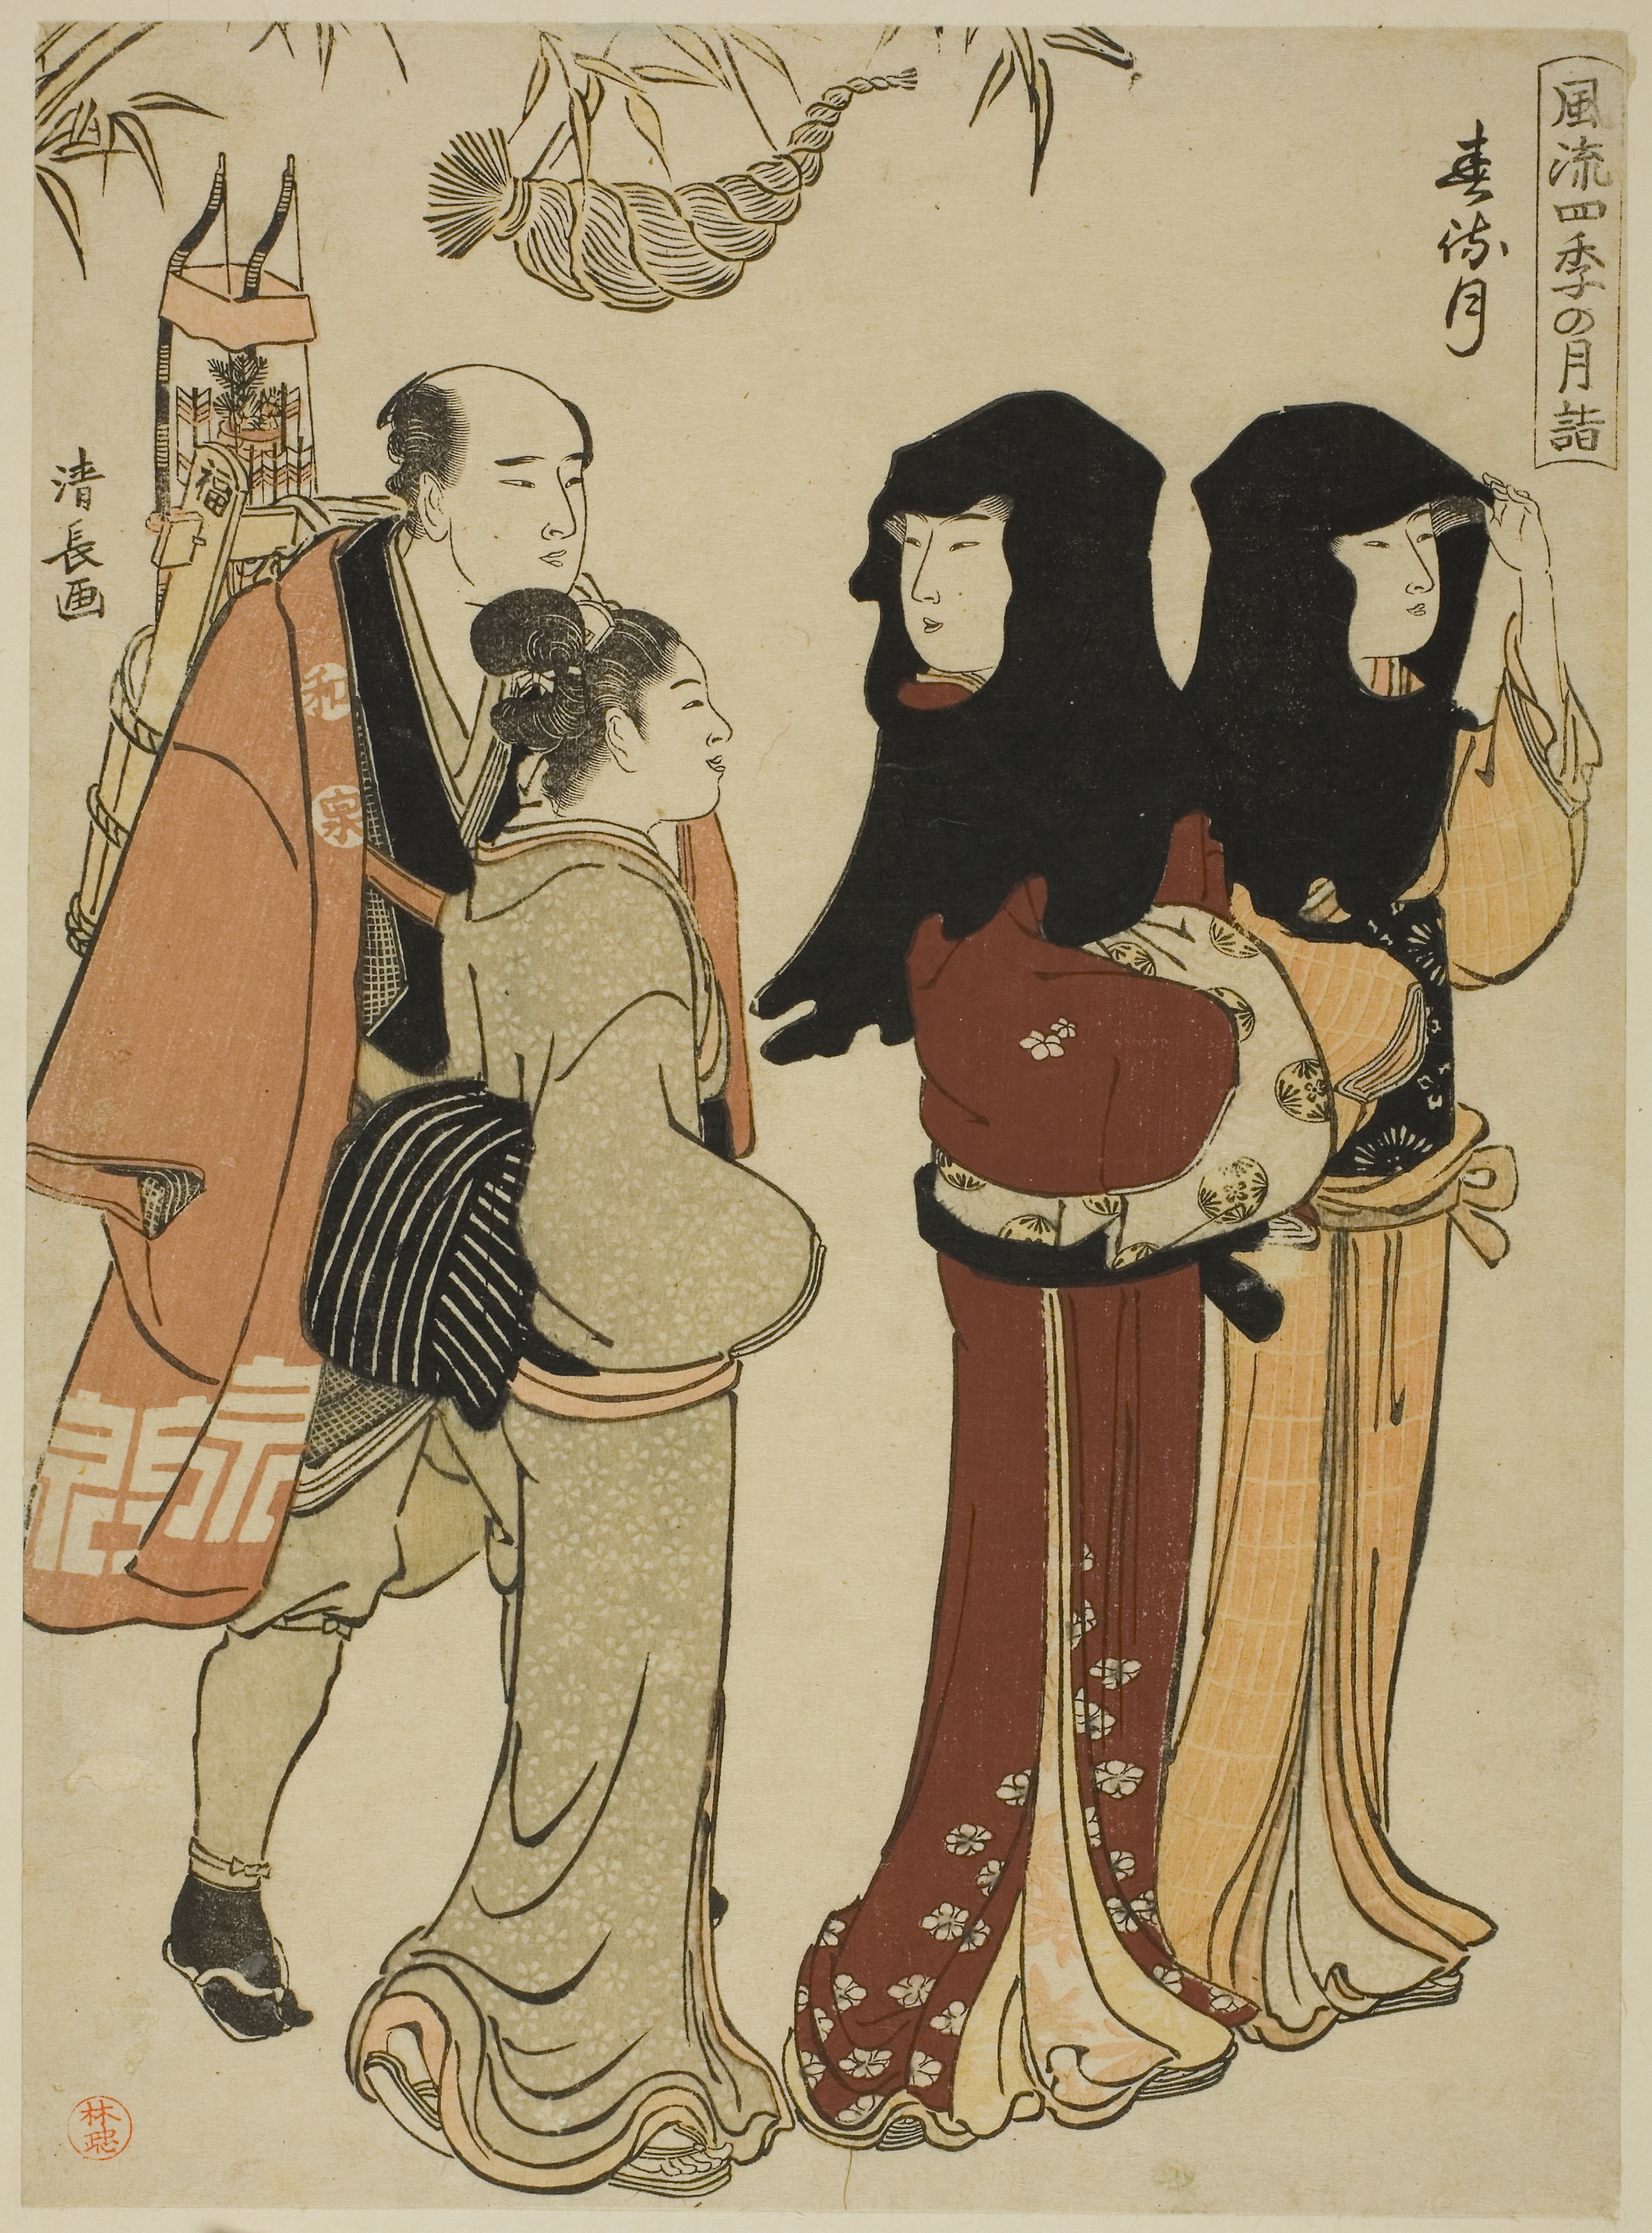
cartoon, costume design, illustration, fashion, art, design, pattern, Victorian fashion, costume, vintage clothing, fashion illustration, fictional character, style